Kastellaun Castle

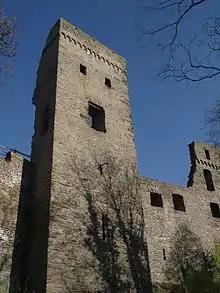
Ruins of the "bergfried"

The castle consists of an inner and outer baileys. The inner ward includes the remains of the defensive "bergfried", the enceinte and two residential buildings. The older east building dates to the 14th century; excavations in 1990-93 uncovered its cellar. The ruin on the west side of the inner bailey that can be seen from far away is what remains of the east end of the "palas" and the adjacent rectangular powder tower. Both of these buildings were probably built no earlier than the 16th century. On the east side, facing the town, there is a secondary defensive wall or "zwinger". In the outer bailey, two modern buildings now stand on old foundations. Originally entry to the castle was by way of a gate tower in the north corner. The current entrance is modern.